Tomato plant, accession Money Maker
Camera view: horizontal (90 deg, fisheye); turntable rotation: 30 degrees
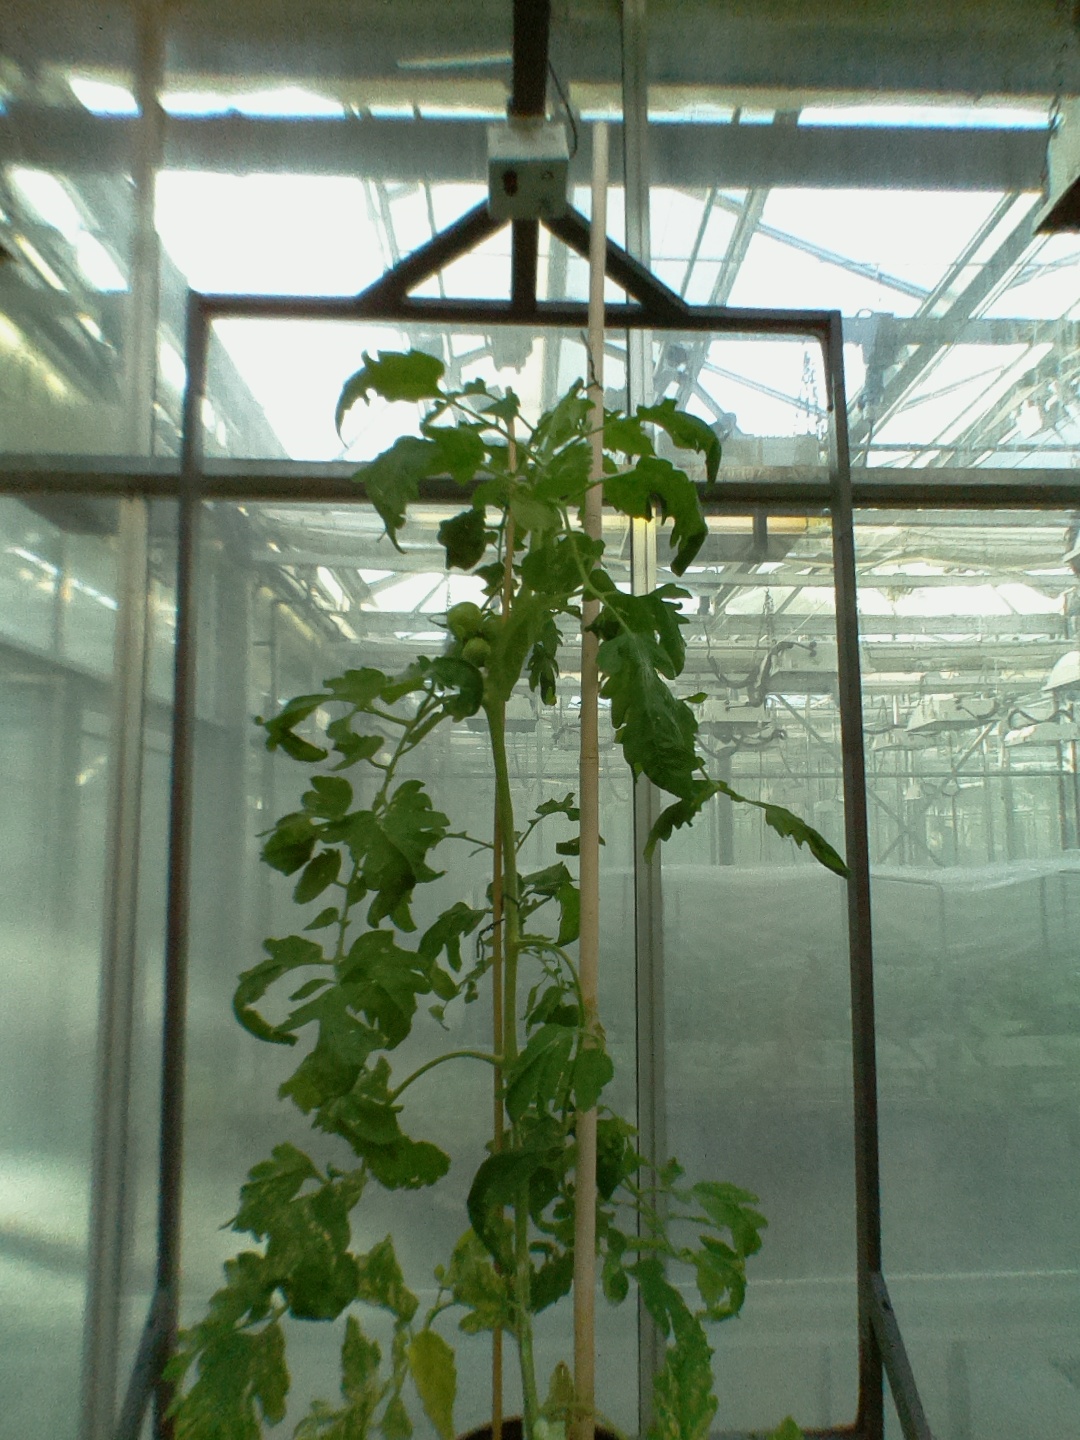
BBCH growth stage 73: 30%-40% of final fruit size